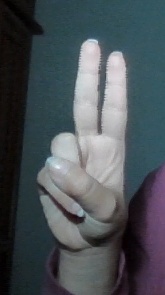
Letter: taa